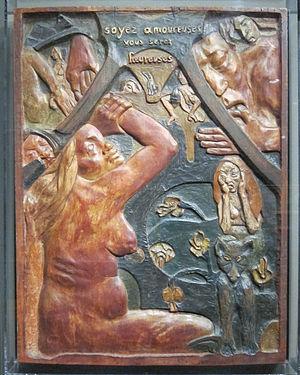
Soyez amoureuses vous serez heureuses est un bois sculpté et peint par Paul Gauguin en 1889, conservé au Musée des beaux-arts de Boston.